Alita: Battle Angel

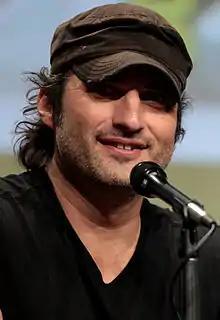
Robert Rodriguez, the director of the film

During an interview with Alfonso Cuarón in July 2013, Cameron set 2017 as the date at which production on the film would begin. In October 2015, "The Hollywood Reporter" reported that director Robert Rodriguez was in negotiations to direct the film, now titled "Alita: Battle Angel", and Cameron would be attached as producer alongside Jon Landau. Rodriguez had been brought in by Cameron to condense and combine Cameron's 186-page screenplay and some 600 pages of notes into what could be the shooting script. Satisfied by Rodriguez's work on the shooting script, Cameron offered him the directing job. In April 2016, "The Hollywood Reporter" reported that 20th Century Fox had not yet greenlit the film, as they were attempting to reduce the budget to something below $175–$200 million. The article also announced that Rodriguez had been signed as director. In late May 2016, Fox scheduled the film for a July 20, 2018 release date.